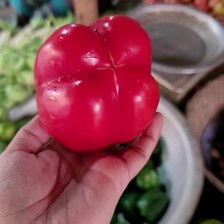
Label: capsicum